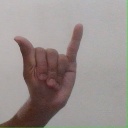
अक्षर: य